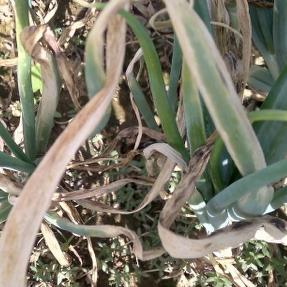
Crop: Onion
Condition: alternaria-d